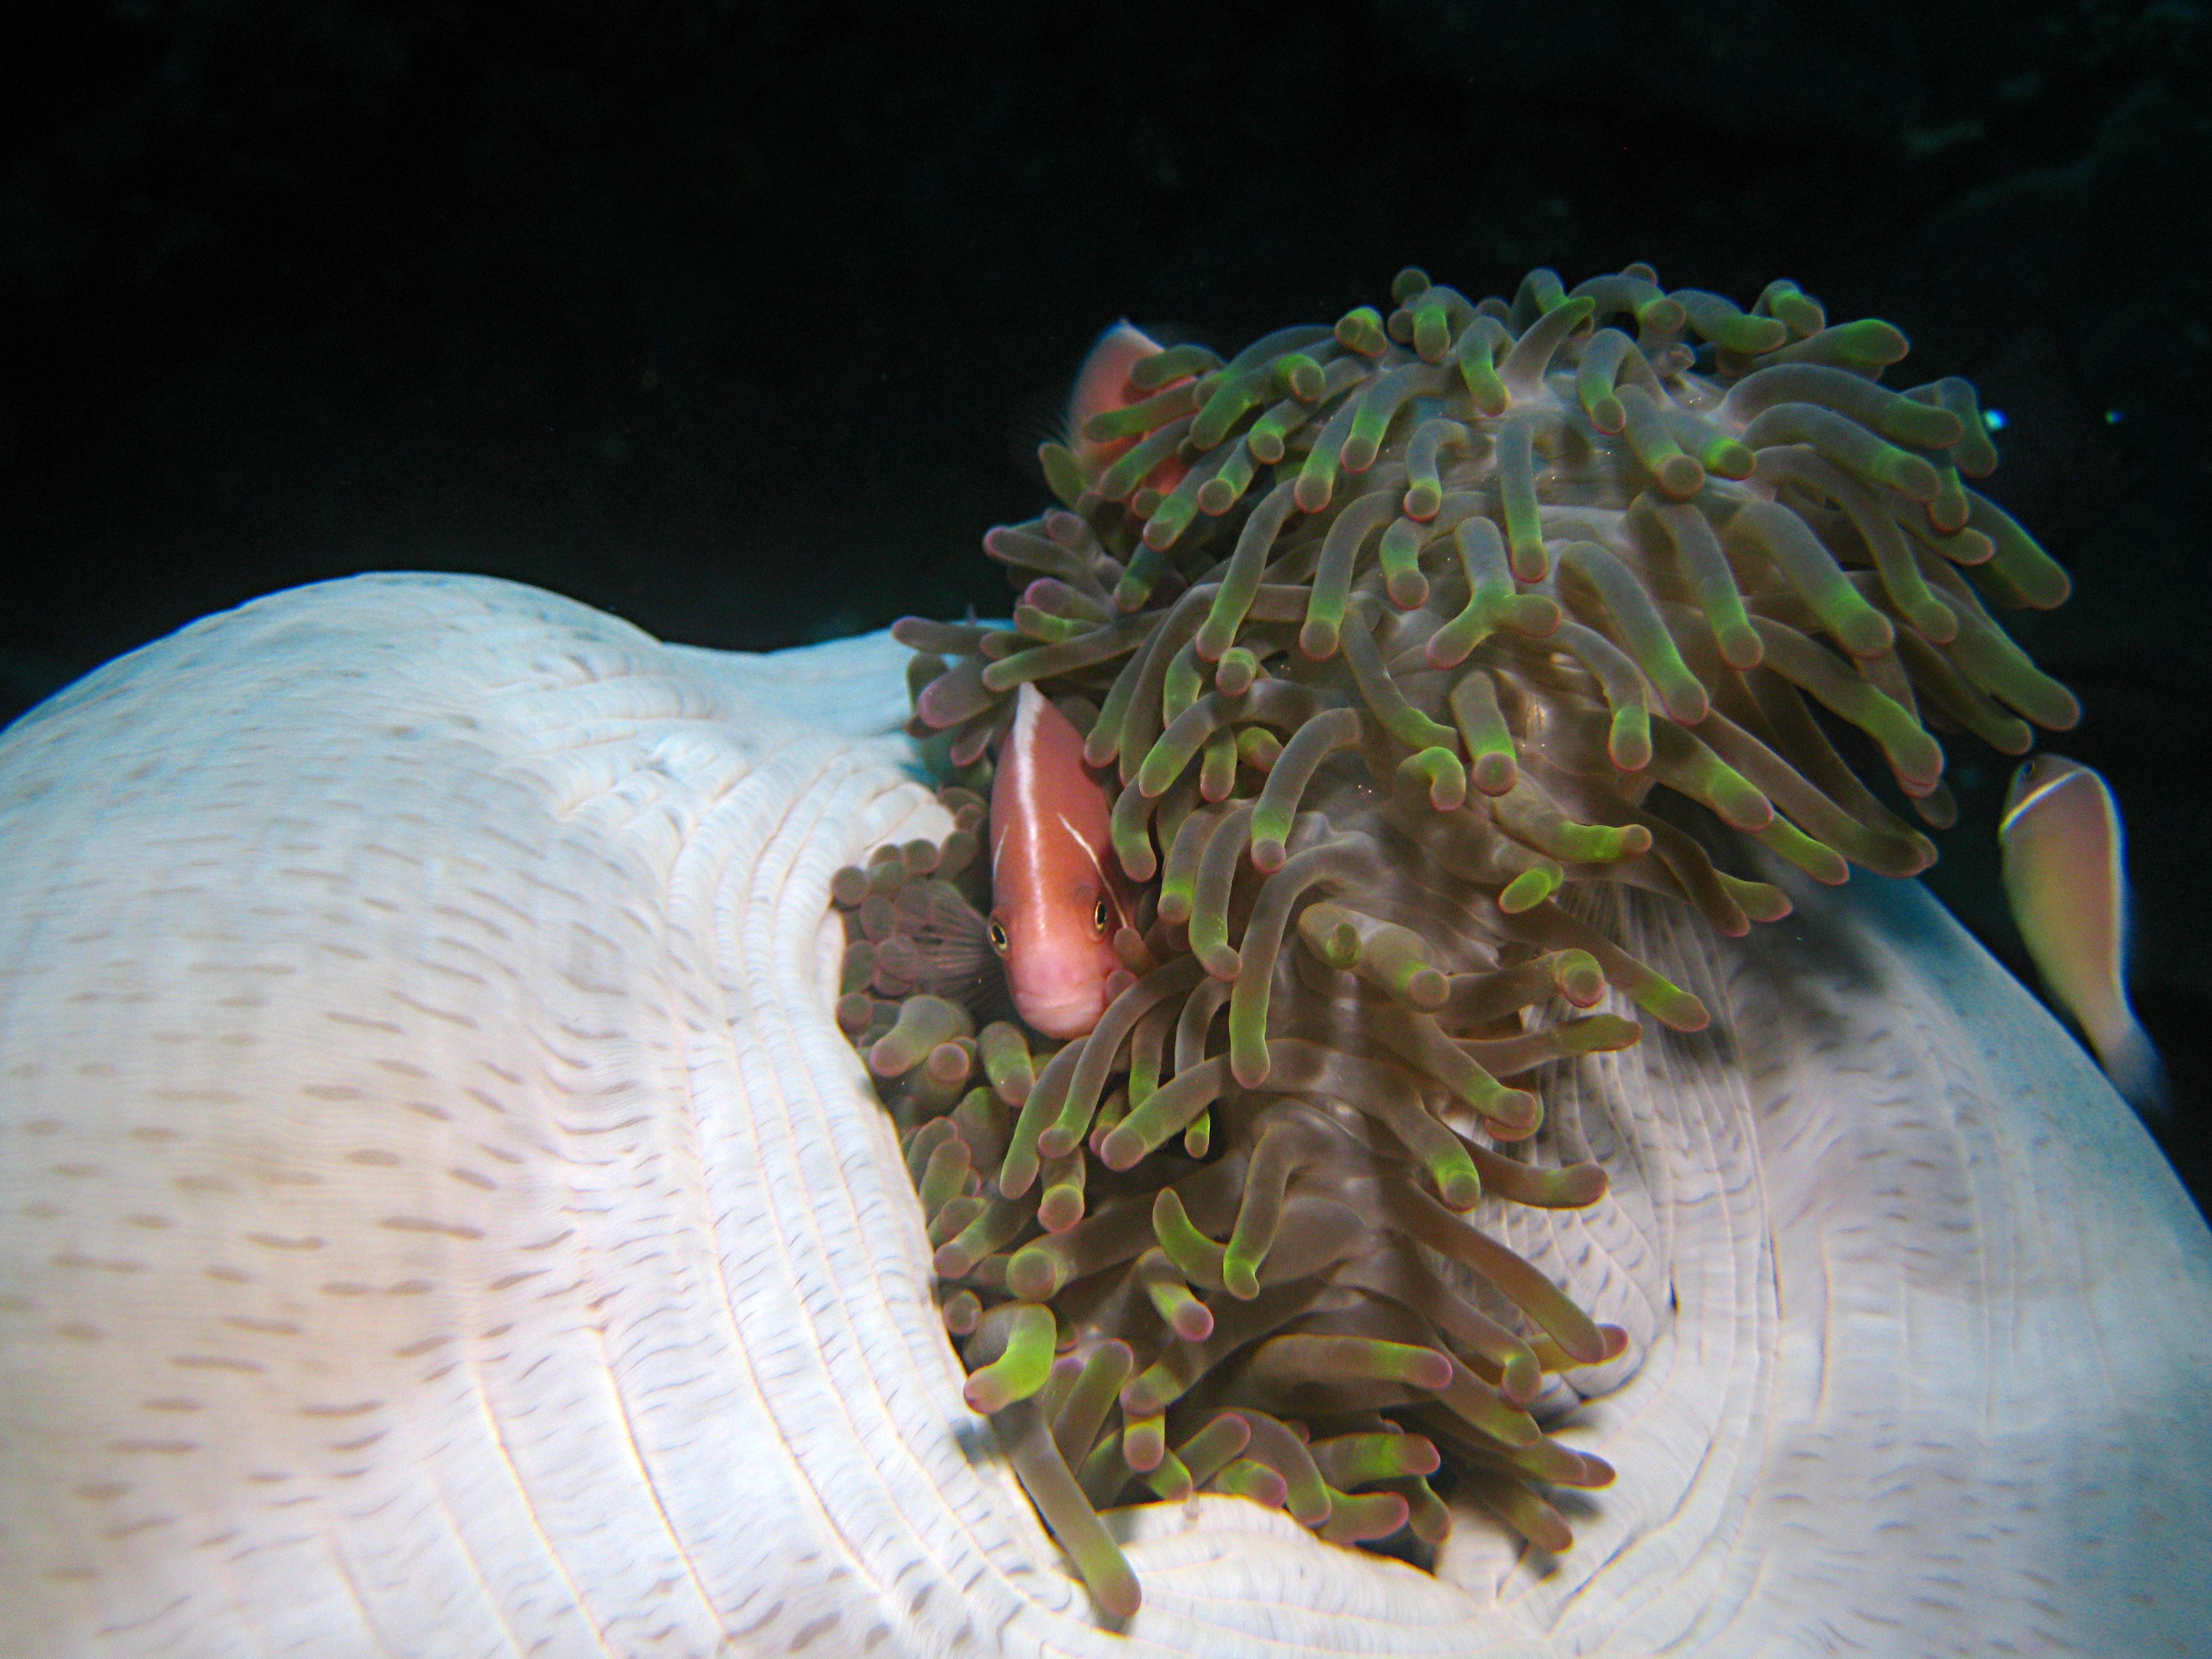
diving, underwater, green, biology, fish, coral, invertebrate, clown fish, reef, indonesia, scuba, macro photography, organism, anemona, sea anemone, marine biology, marine invertebrates